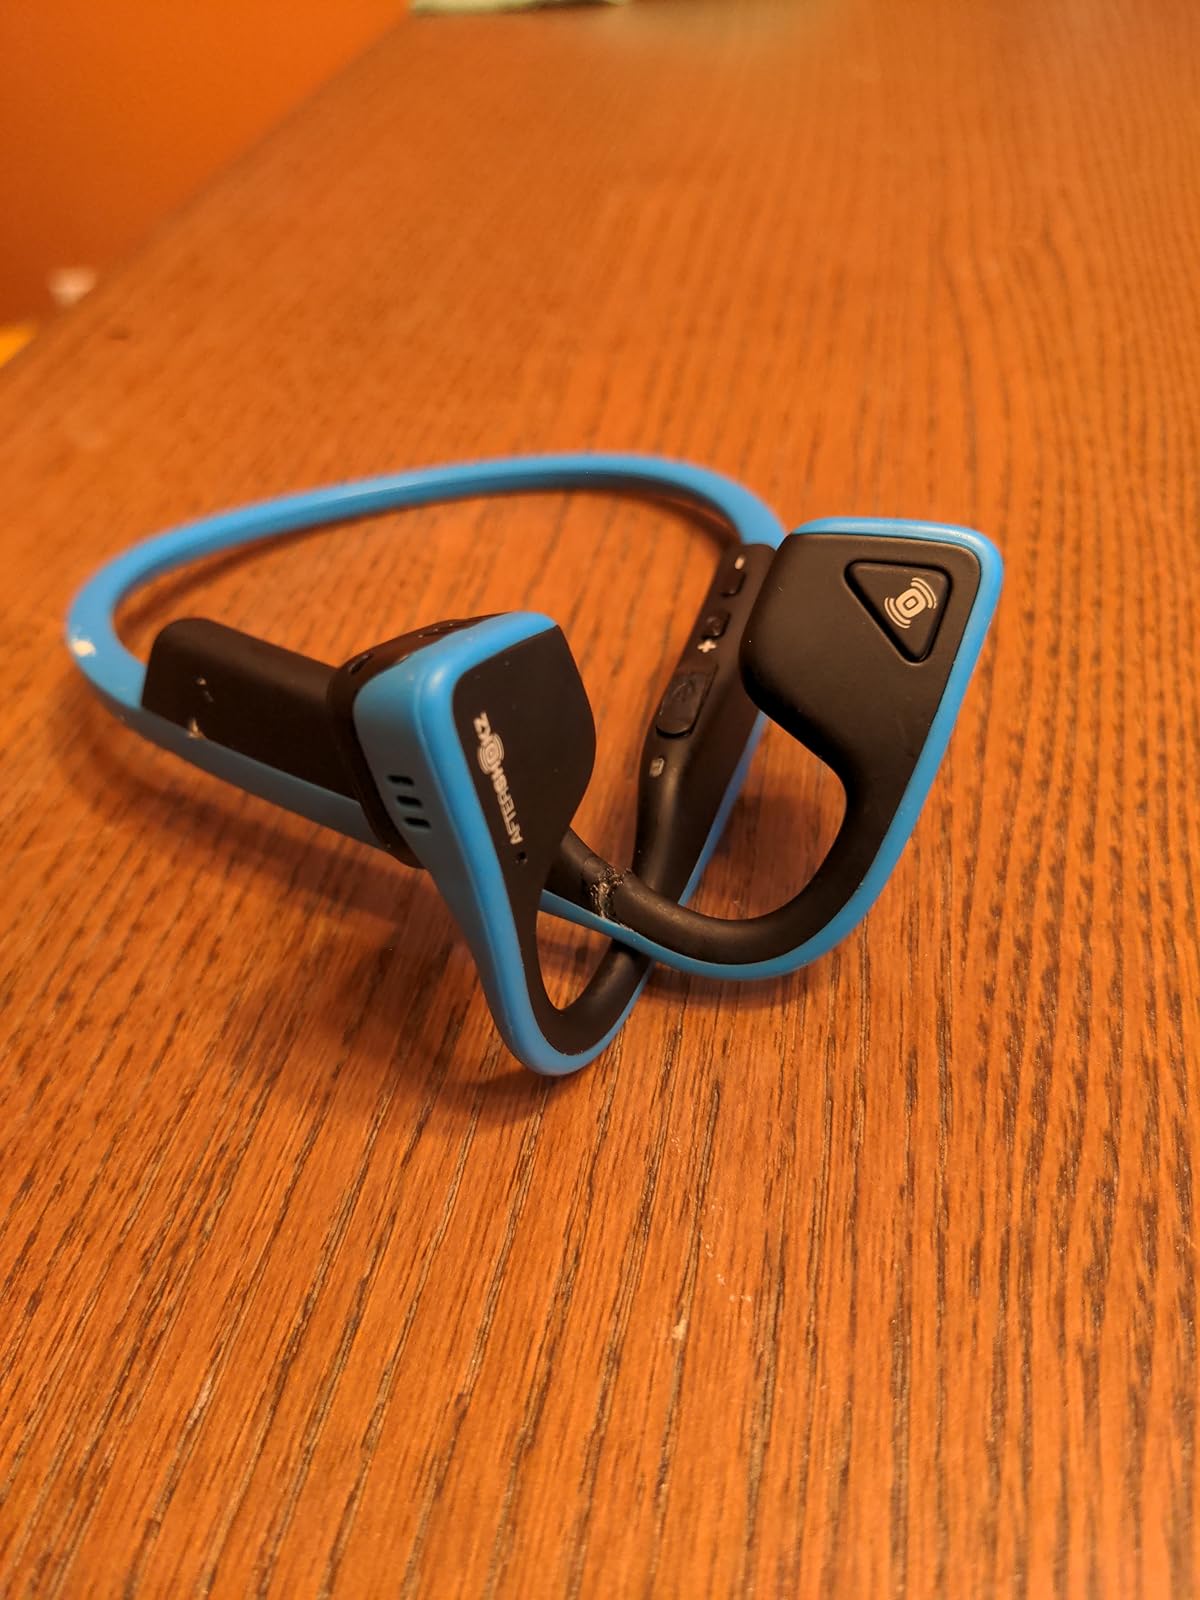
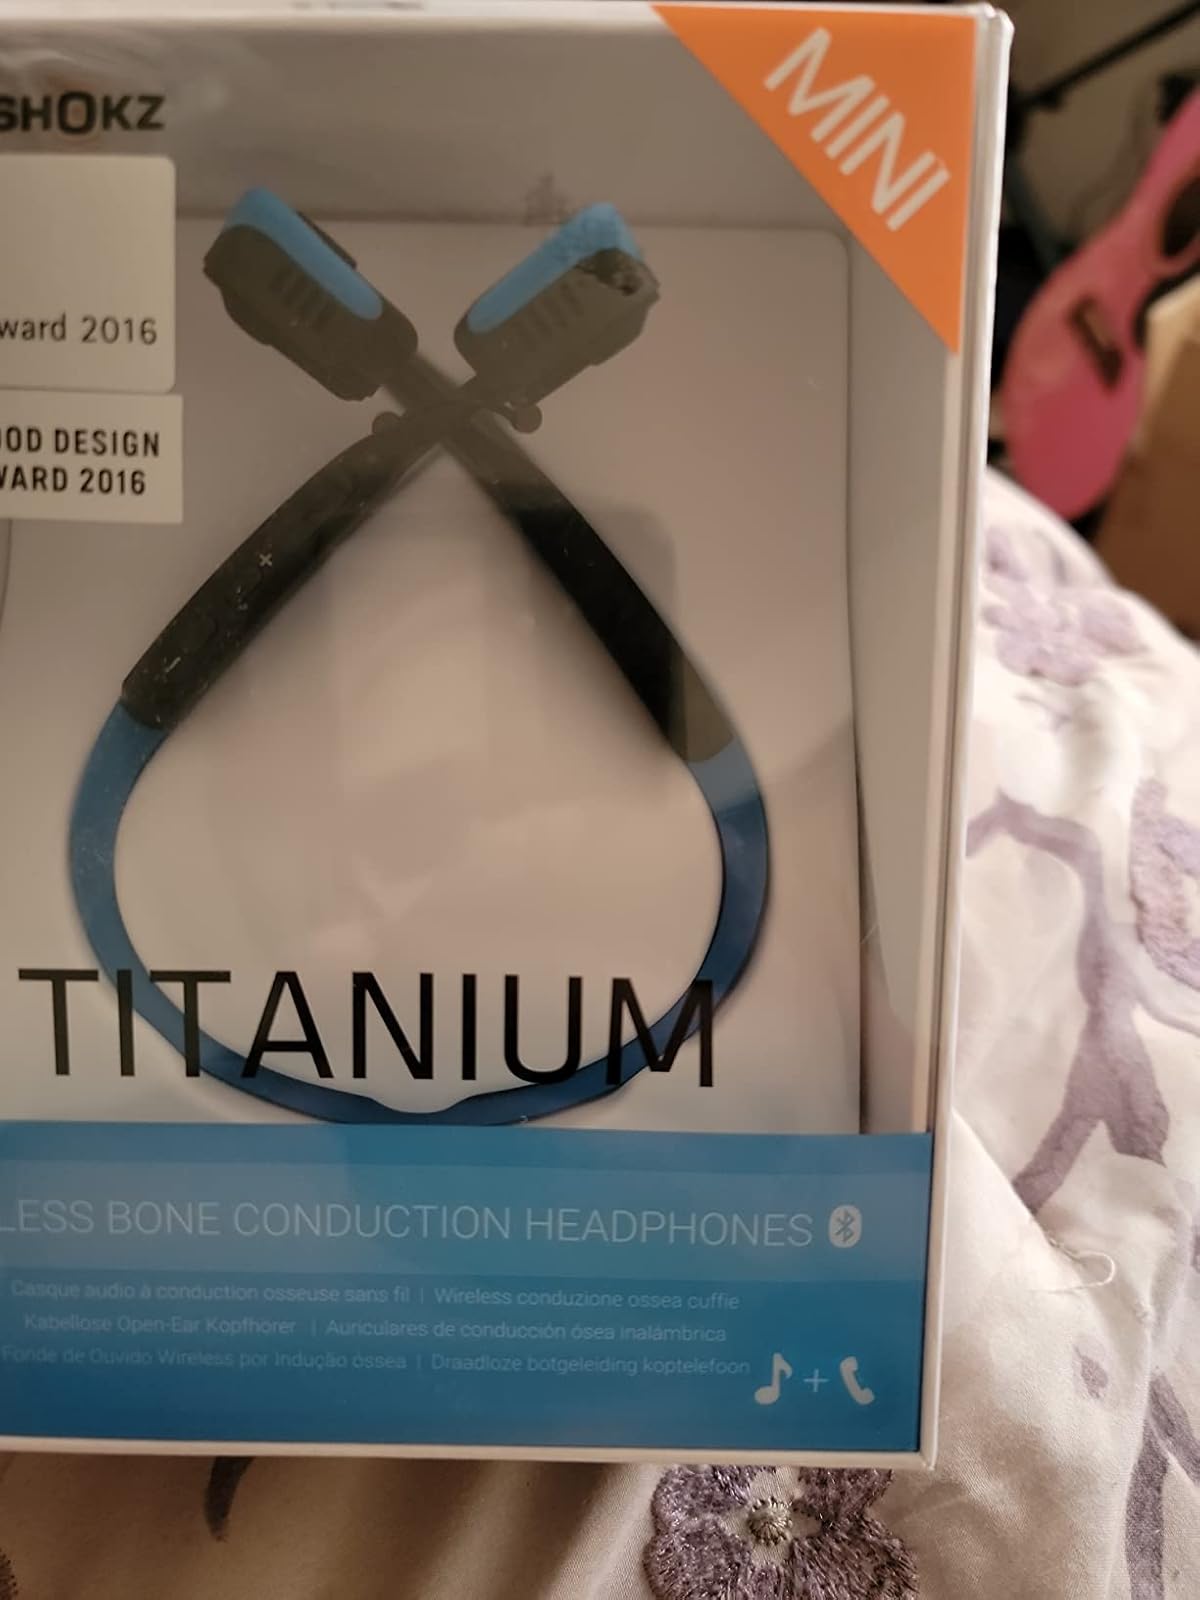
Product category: headphones
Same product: yes